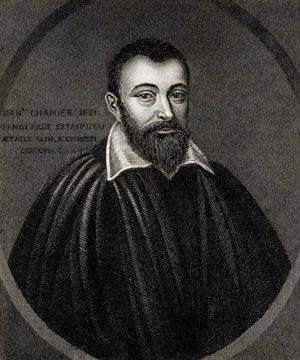
Le pasteur Jean Bérenger, dit « Colombe » ou « Le Martyr », fut un chef prédicant célèbre du temps de la clandestinité pour la religion réformée, président du synode des églises du désert dans le Dauphiné, père du comte d'Empire Jean Bérenger, personnalité d'influence sous le Premier Empire.
Daniel Chamier, est un pasteur français, professeur de théologie protestante, d'hébreu, de latin et de grec à la l'académie protestante de Montauban et député du Dauphiné.